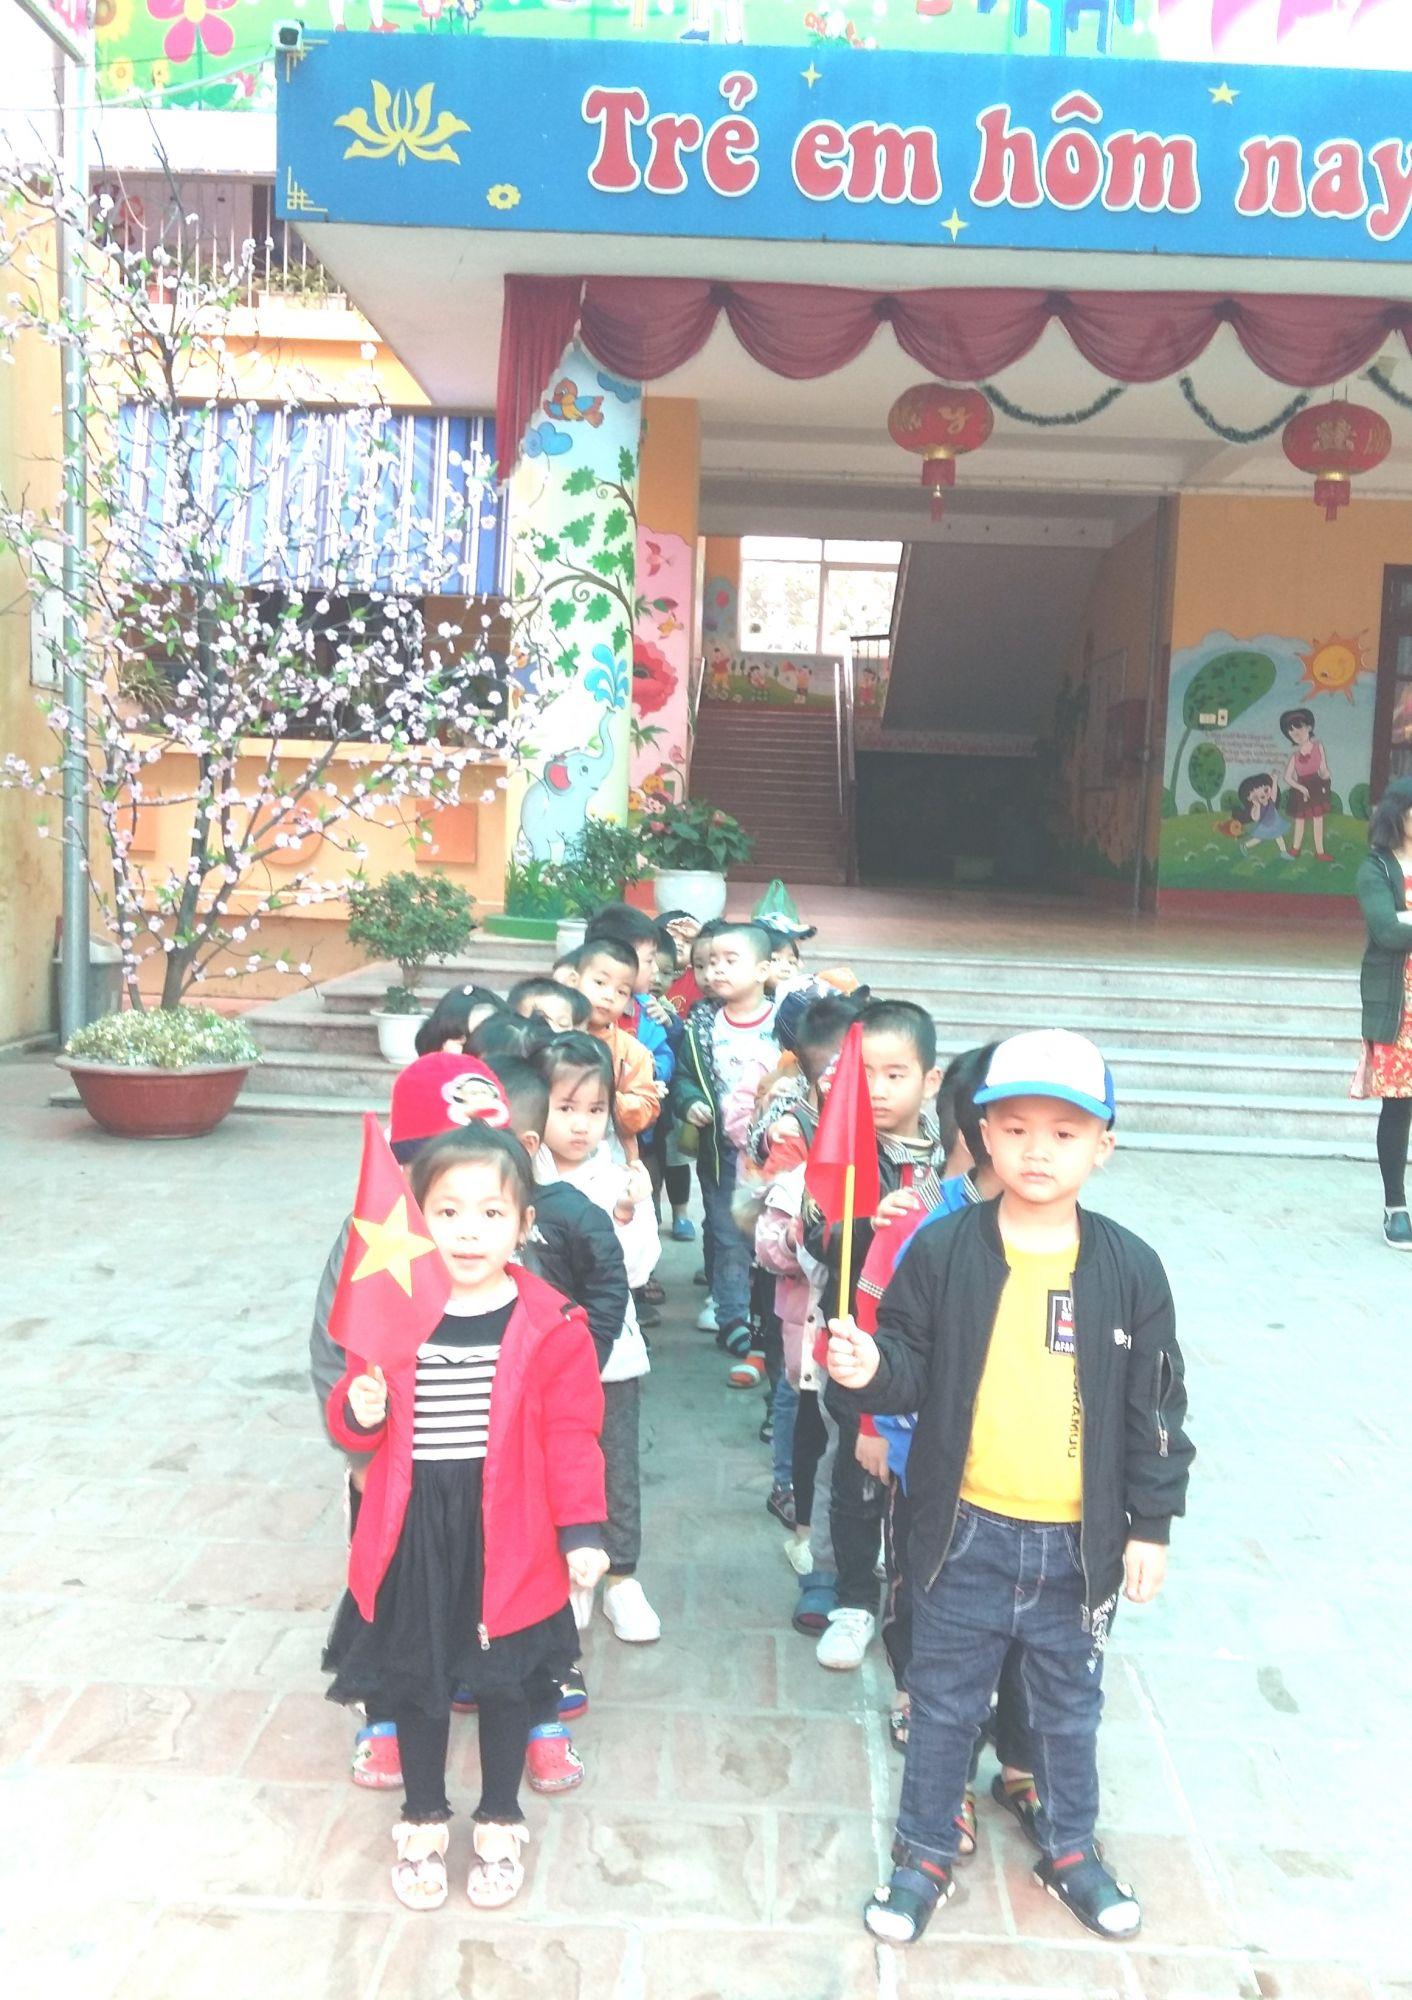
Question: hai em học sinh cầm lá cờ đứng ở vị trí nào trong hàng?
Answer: đầu hàng